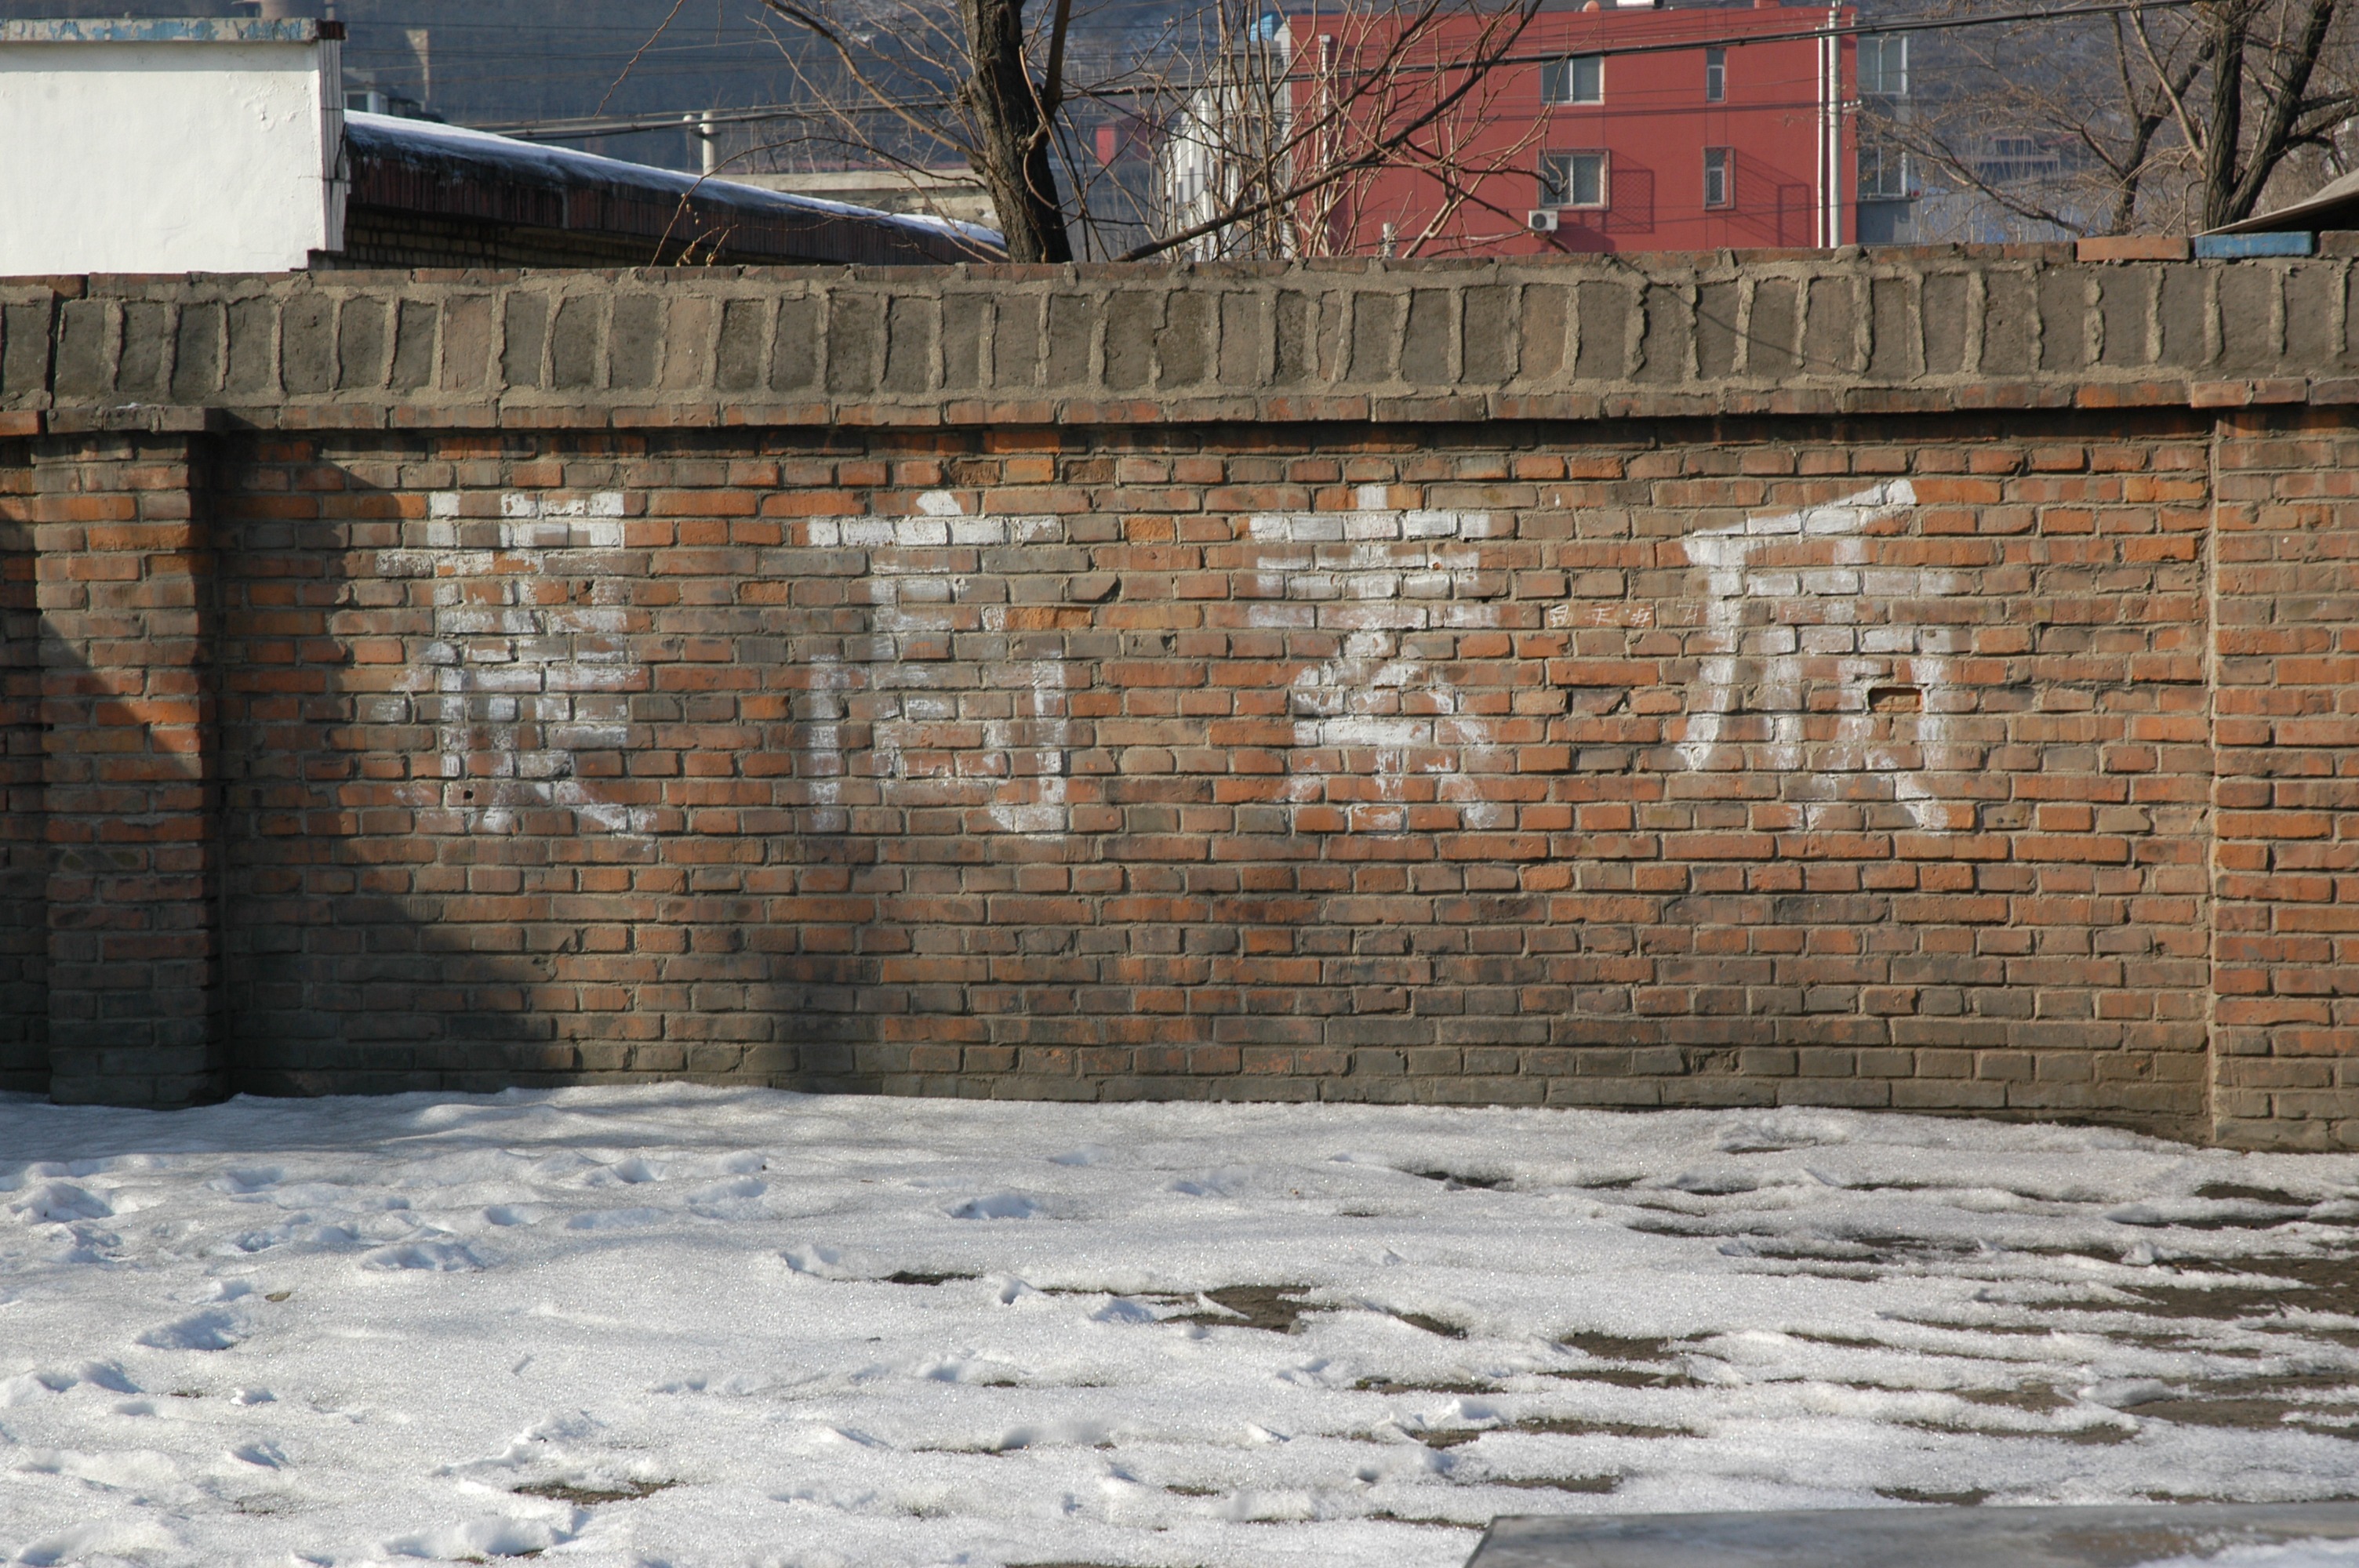
snow, wood, street, wall, village, chinese, covered, facade, brick, material, snowfall, art, china, brickwork, urban area, writings